Warsaw 44

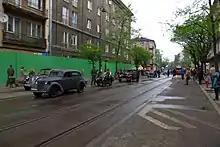
Stalowa Street in Warsaw during the first day of shooting of "Warsaw 44", 11 May 2013

Production of the film took almost 8 years. Jan Komasa, who wrote and directed the film, stated: "We want to show the Warsaw Uprising to the world" and to "give the Warsaw Uprising its deserved place in world-wide consciousness". Parts of the film were shot on locations around Warsaw, while many of the battle scenes were shot in an abandoned factory in Łódź. The rest of the battle scenes were shot in Walim and Świebodzice in Lower Silesia. As the city of Warsaw was almost destroyed during the uprising, many of the scenes required computer-generated imagery to recreate the Warsaw of old.